History of trade and industry in Birmingham

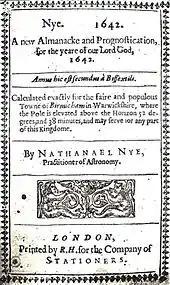
Frontispiece of Nye's "New Almanacke and Prognostication" for 1642

1642: The early Birmingham mathematician and astronomer Nathaniel Nye publishes "A New Almanacke and Prognostication calculated exactly for the faire and populous Towne of Birmicham in Warwickshire, where the Pole is elevated above the Horizon 52 degrees and 38 minutes, and may serve for any part of this Kingdome".